Admiral Hipper-class cruiser

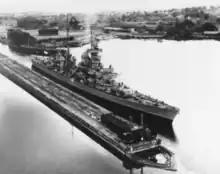
passing through the Panama Canal en route to the Operation Crossroads nuclear tests in 1946

led the assault on Trondheim during Operation Weserübung; while en route to her objective, she sank the British destroyer . In December 1940, she broke out into the Atlantic Ocean to operate against Allied merchant shipping, though this operation ended without significant success. In February 1941, sortied again, sinking several merchant vessels before eventually returning to Germany via the Denmark Strait. The ship was then transferred to northern Norway to participate in operations against convoys to the Soviet Union, culminating in the Battle of the Barents Sea on 31 December 1942, where she was damaged and forced to withdraw by the light cruisers and .